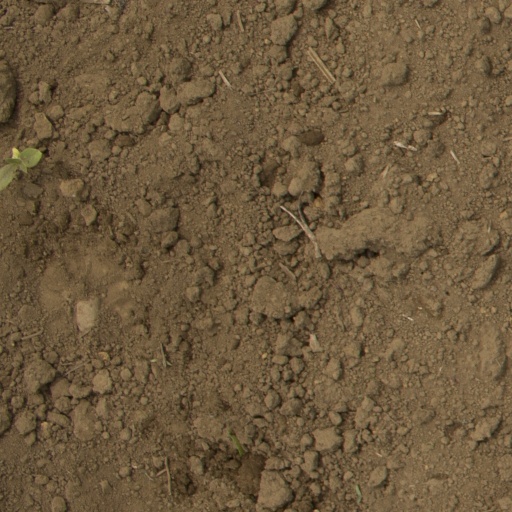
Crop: Jerusalem artichoke